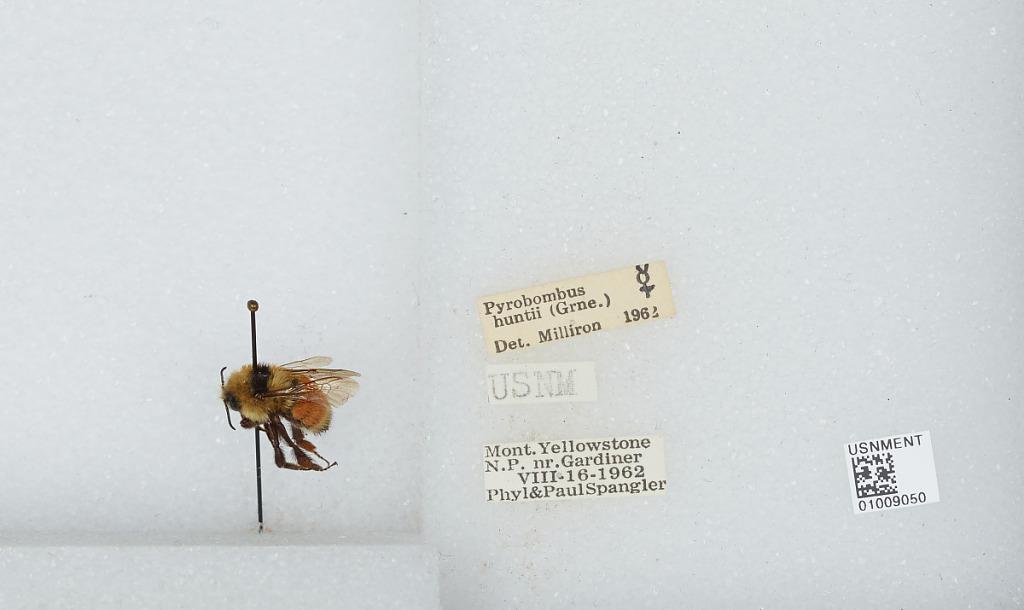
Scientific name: Bombus (Pyrobombus) huntii Greene
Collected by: P. Spangler
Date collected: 1962-8-16
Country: United States
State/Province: Montana
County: Park
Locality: Yellowstone National Park, near Gardiner
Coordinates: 45.0264, -110.702
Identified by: Milliron